Roman Catholic Archdiocese of Spoleto-Norcia

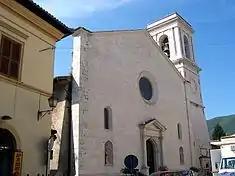
Co-cathedral in Norcia

The Archdiocese of Spoleto-Norcia is a Latin Church ecclesiastical territory or archdiocese of the Catholic Church in Italy. Historically, it was the Diocese of Spoleto. Elevated to the status of an archdiocese since 1821, it is a non-metropolitan see and is immediately exempt to the Holy See.